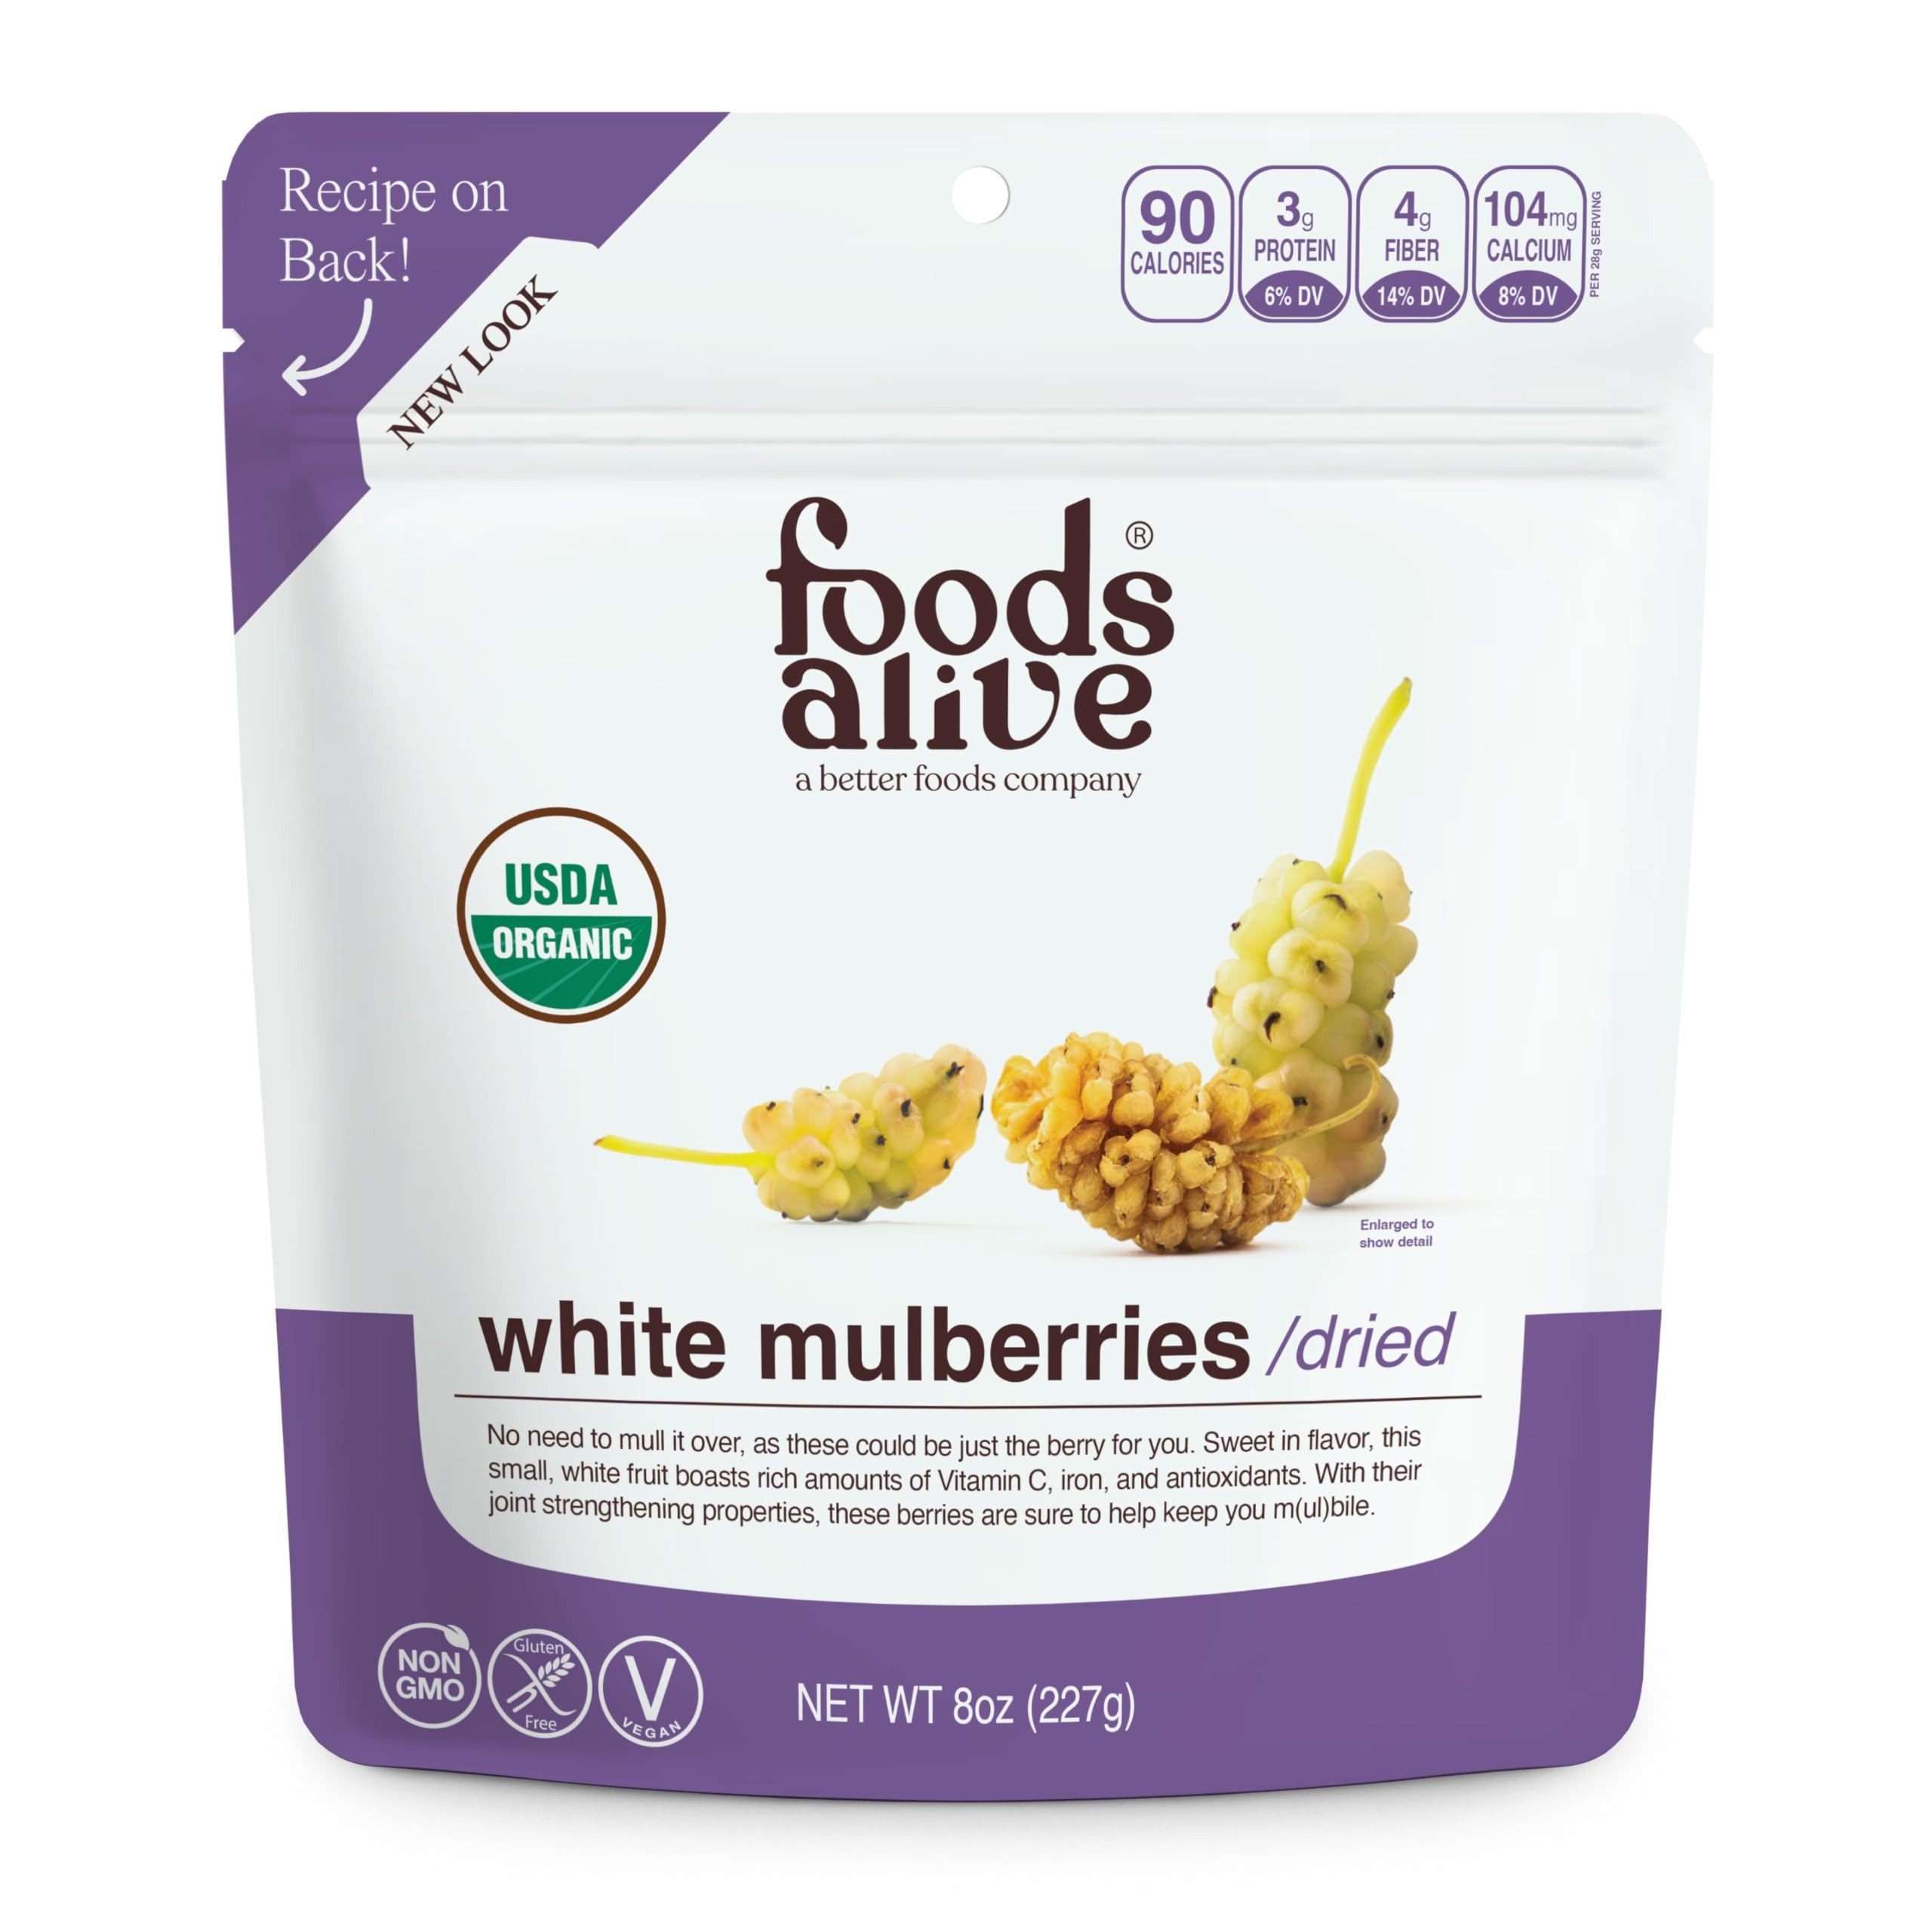
Item Name: Foods Alive | Organic Dried White Mulberries | 8 oz
Value: 8.0
Unit: Ounce

Price: 9.19